State of Fear

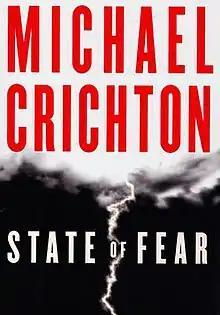
First edition cover

State of Fear is a 2004 techno-thriller novel by Michael Crichton, his fourteenth under his own name and twenty-fourth overall, in which eco-terrorists plot mass murder to publicize the danger of global warming.